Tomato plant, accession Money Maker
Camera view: vertical (180 deg); turntable rotation: 180 degrees
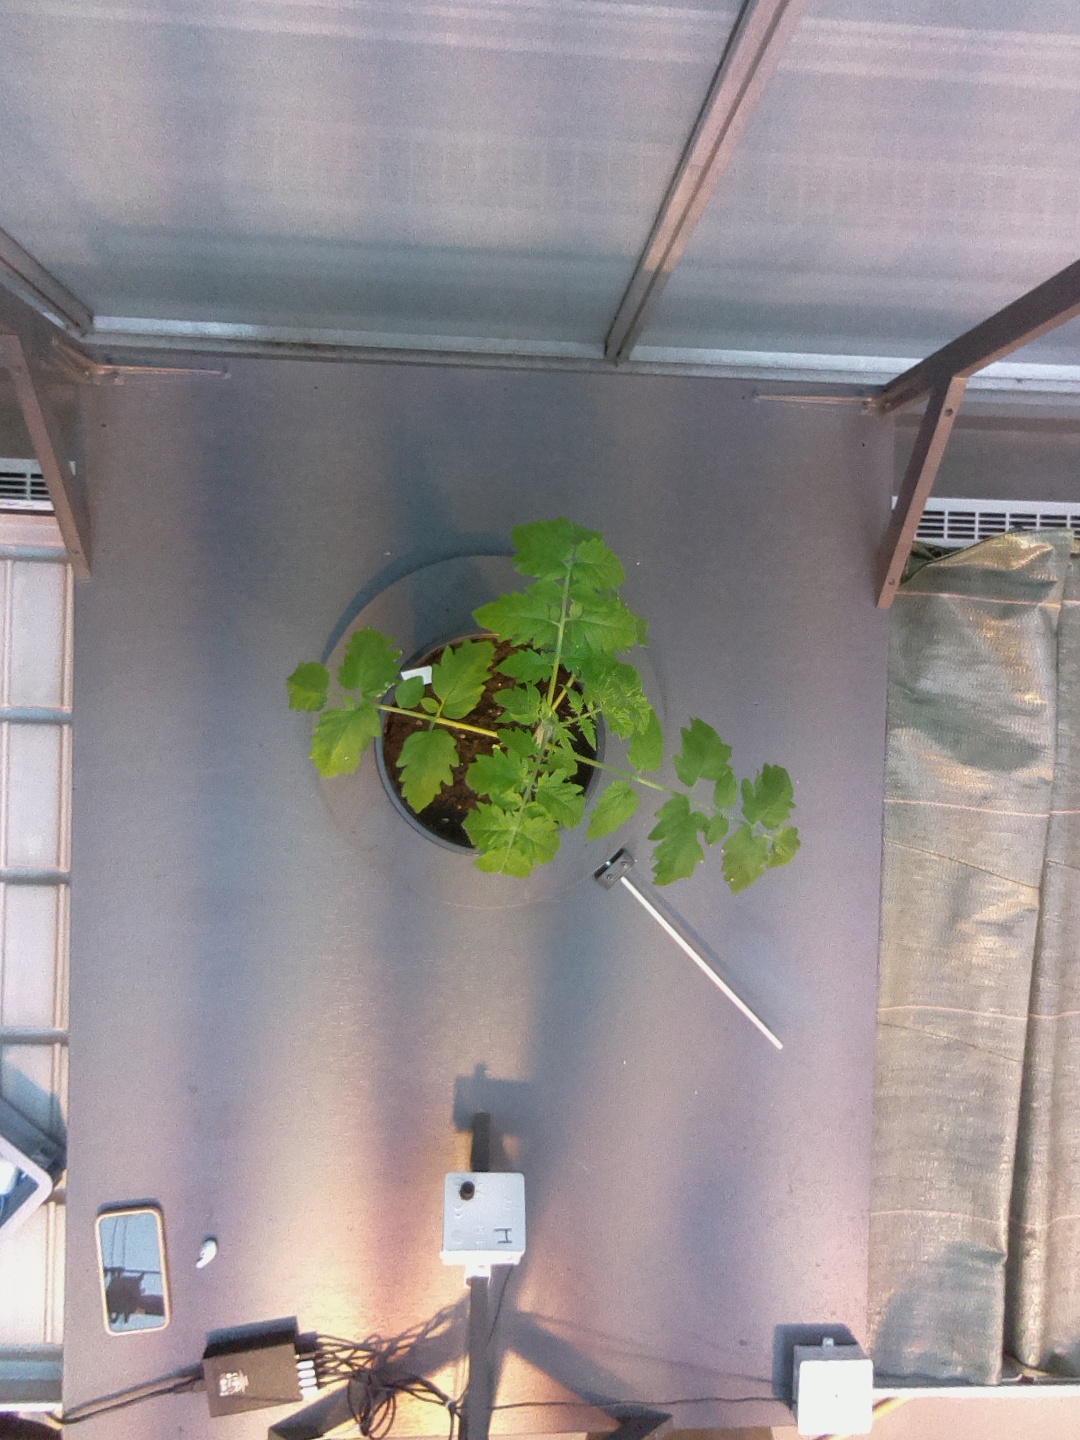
BBCH growth stage 13: 6 of true leaves visible